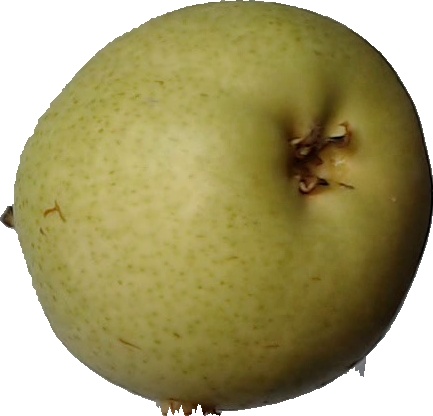
Label: pear_1